Lansana Diané

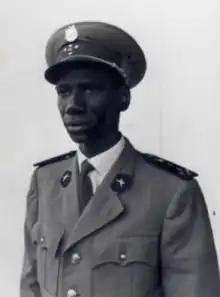
General Lansana Diané

Lansana Diané (died 1985) was a general and a minister in the cabinet of Ahmed Sekou Touré, President of Guinea during the First Republic (1958–1984). The military government that took power after Touré's death executed him in 1985.